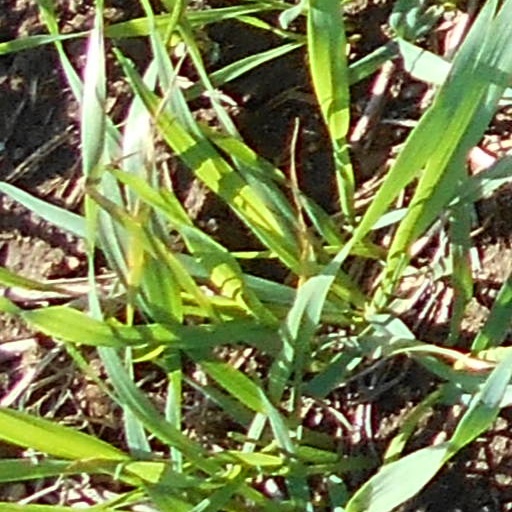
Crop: wheat